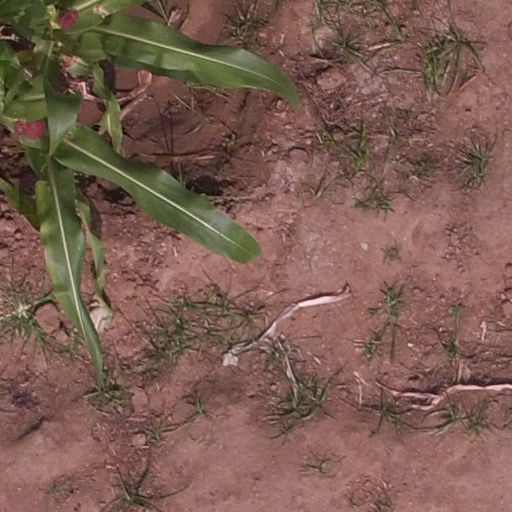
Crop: maize; corn